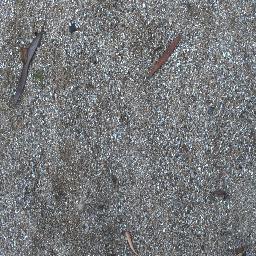
Label: negative